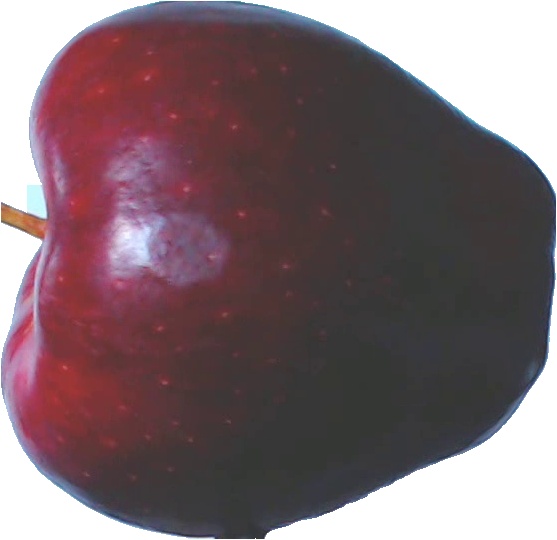
Label: apple_red_delicios_1